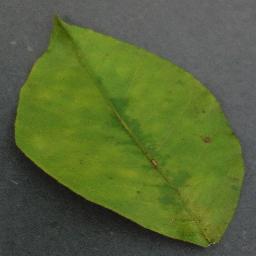
Label: Orange___Haunglongbing_(Citrus_greening)